Coronella girondica

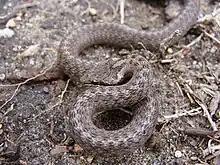
"Coronella girondica" in Peneda-Gerês National Park, Portugal

The natural habitats of "C. girondica" are temperate forests, Mediterranean-type shrubby vegetation, rocky areas, pastureland, and plantations.